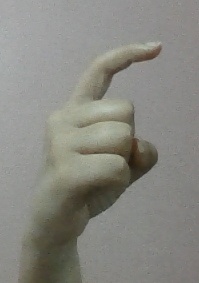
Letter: ra